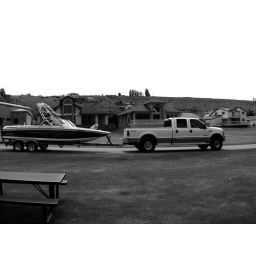
dog in a boat